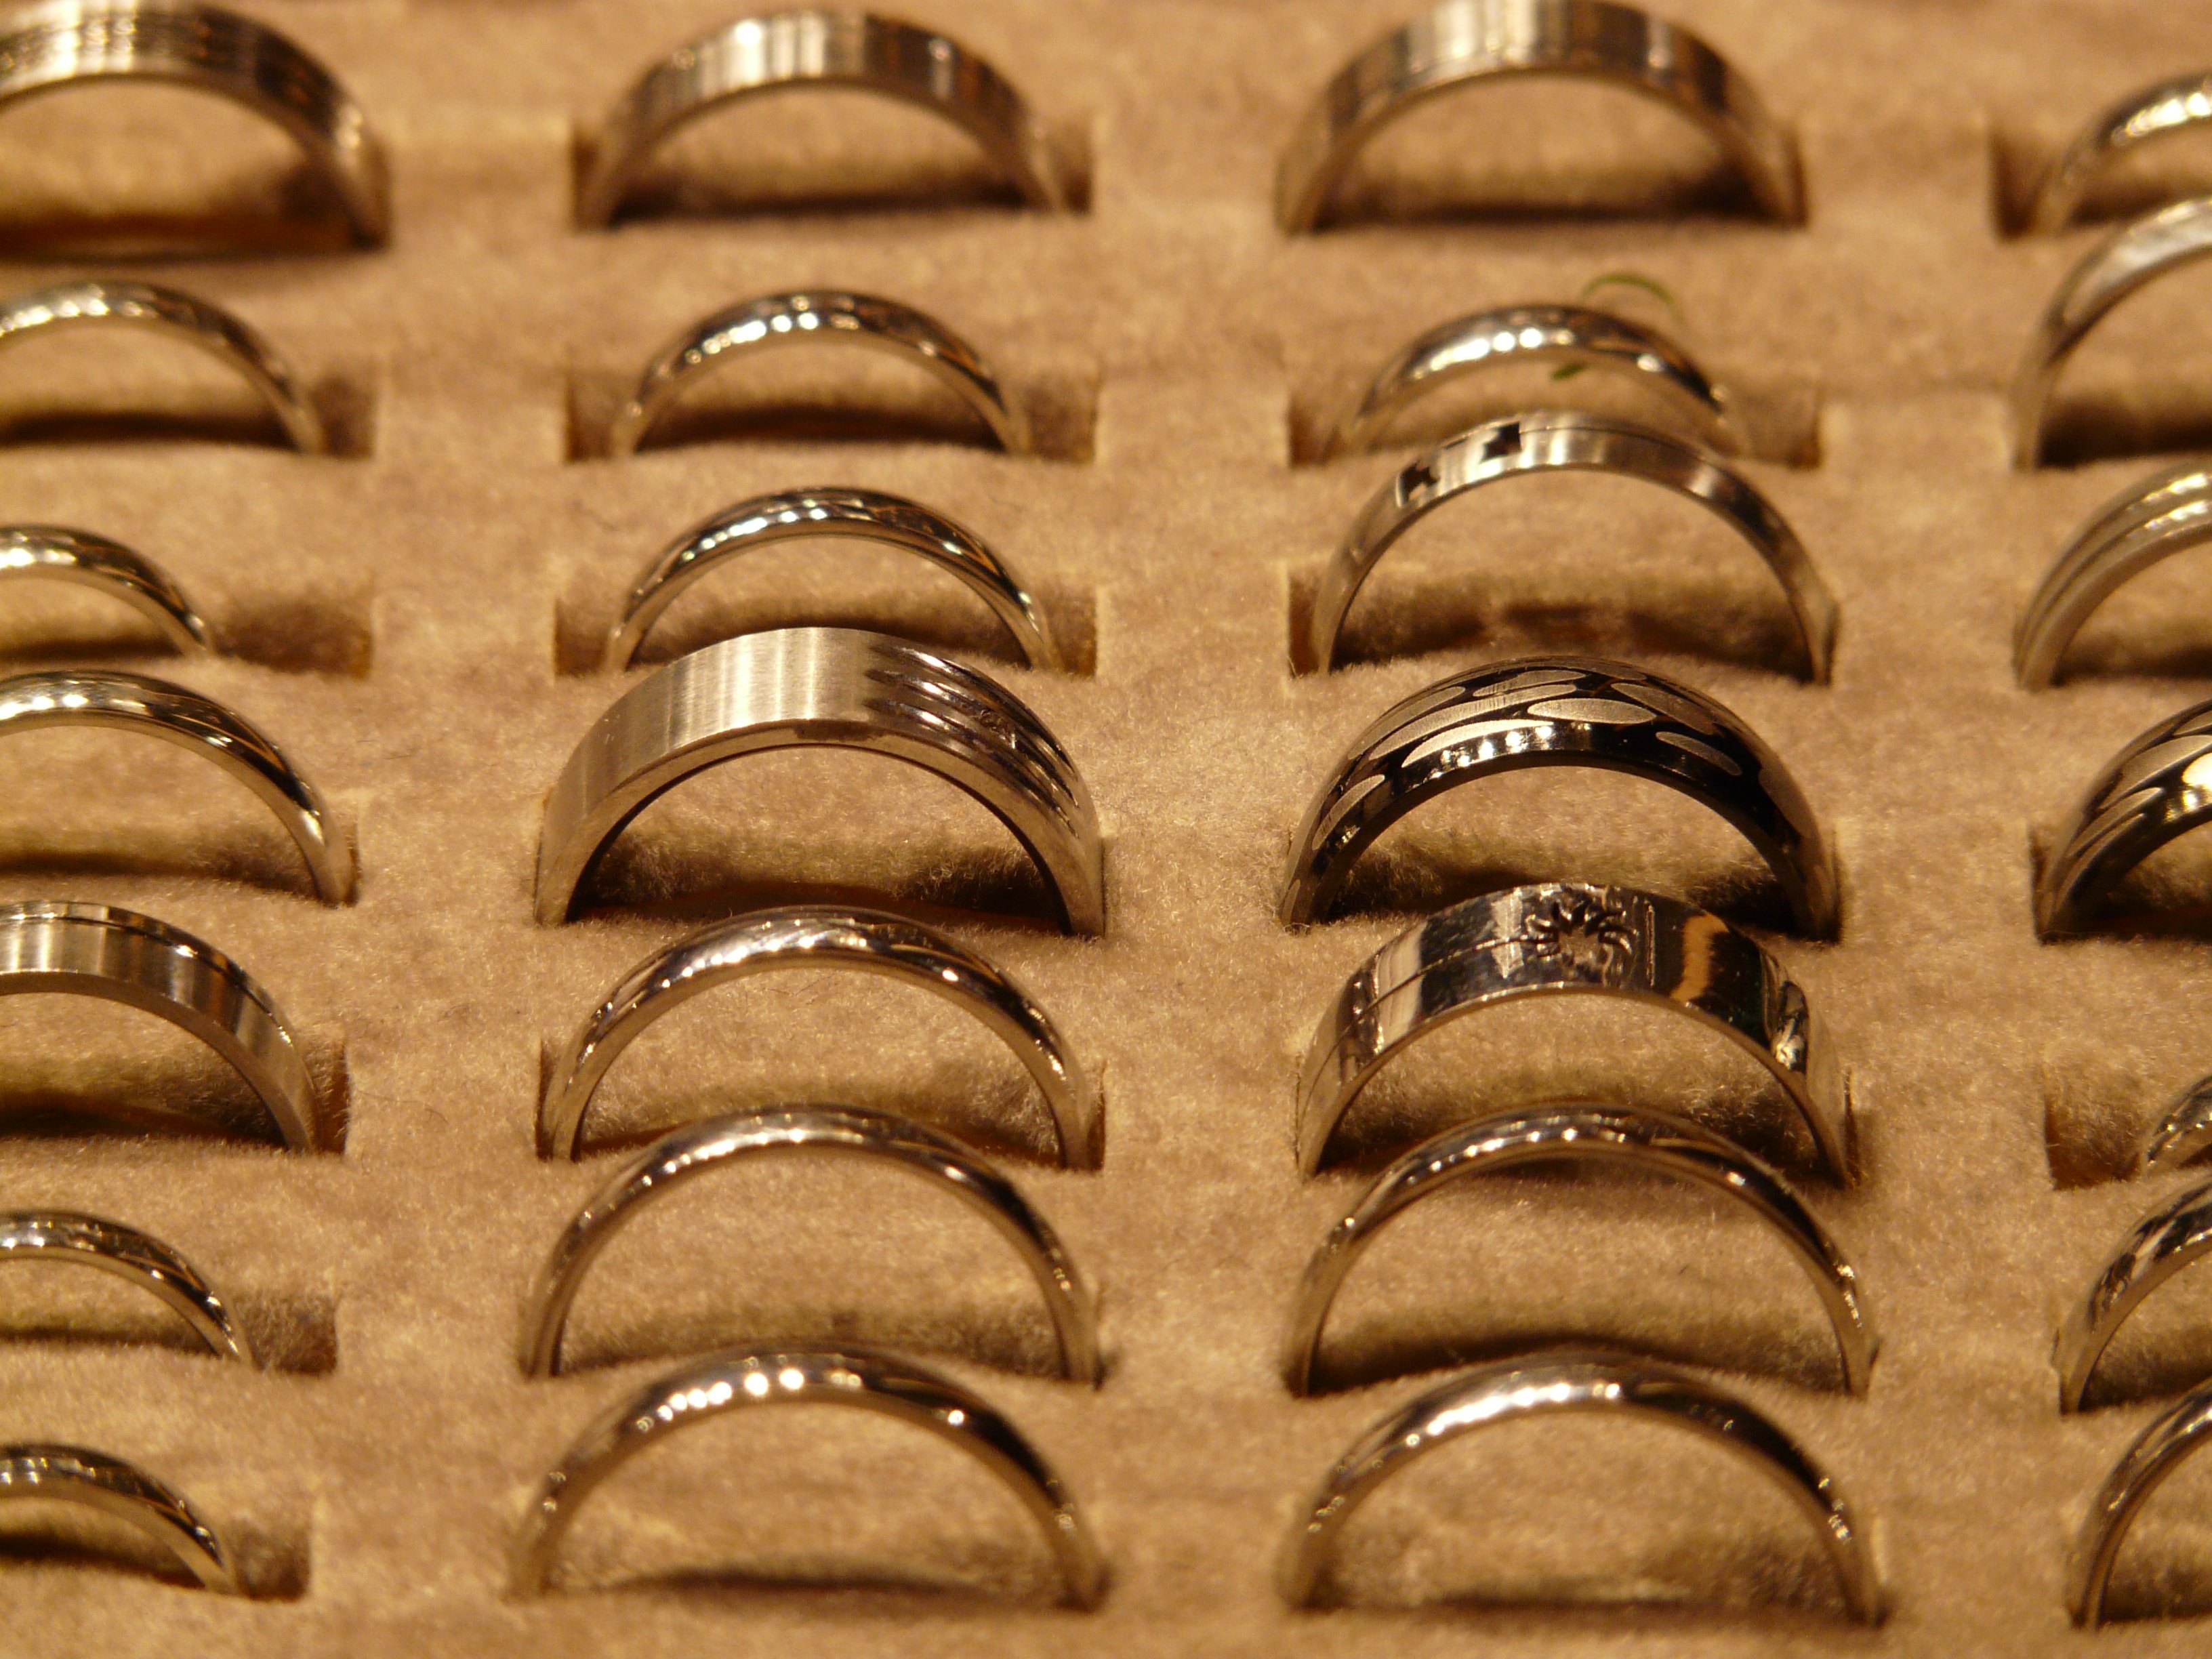
rings, finger rings, finger, infect, silver, jewellery, finger jewelry, sell